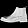
Label: Ankle boot